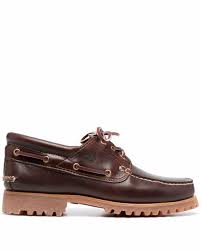
Label: Boat